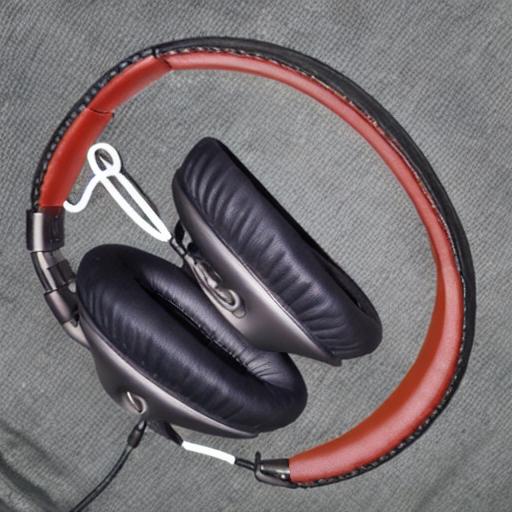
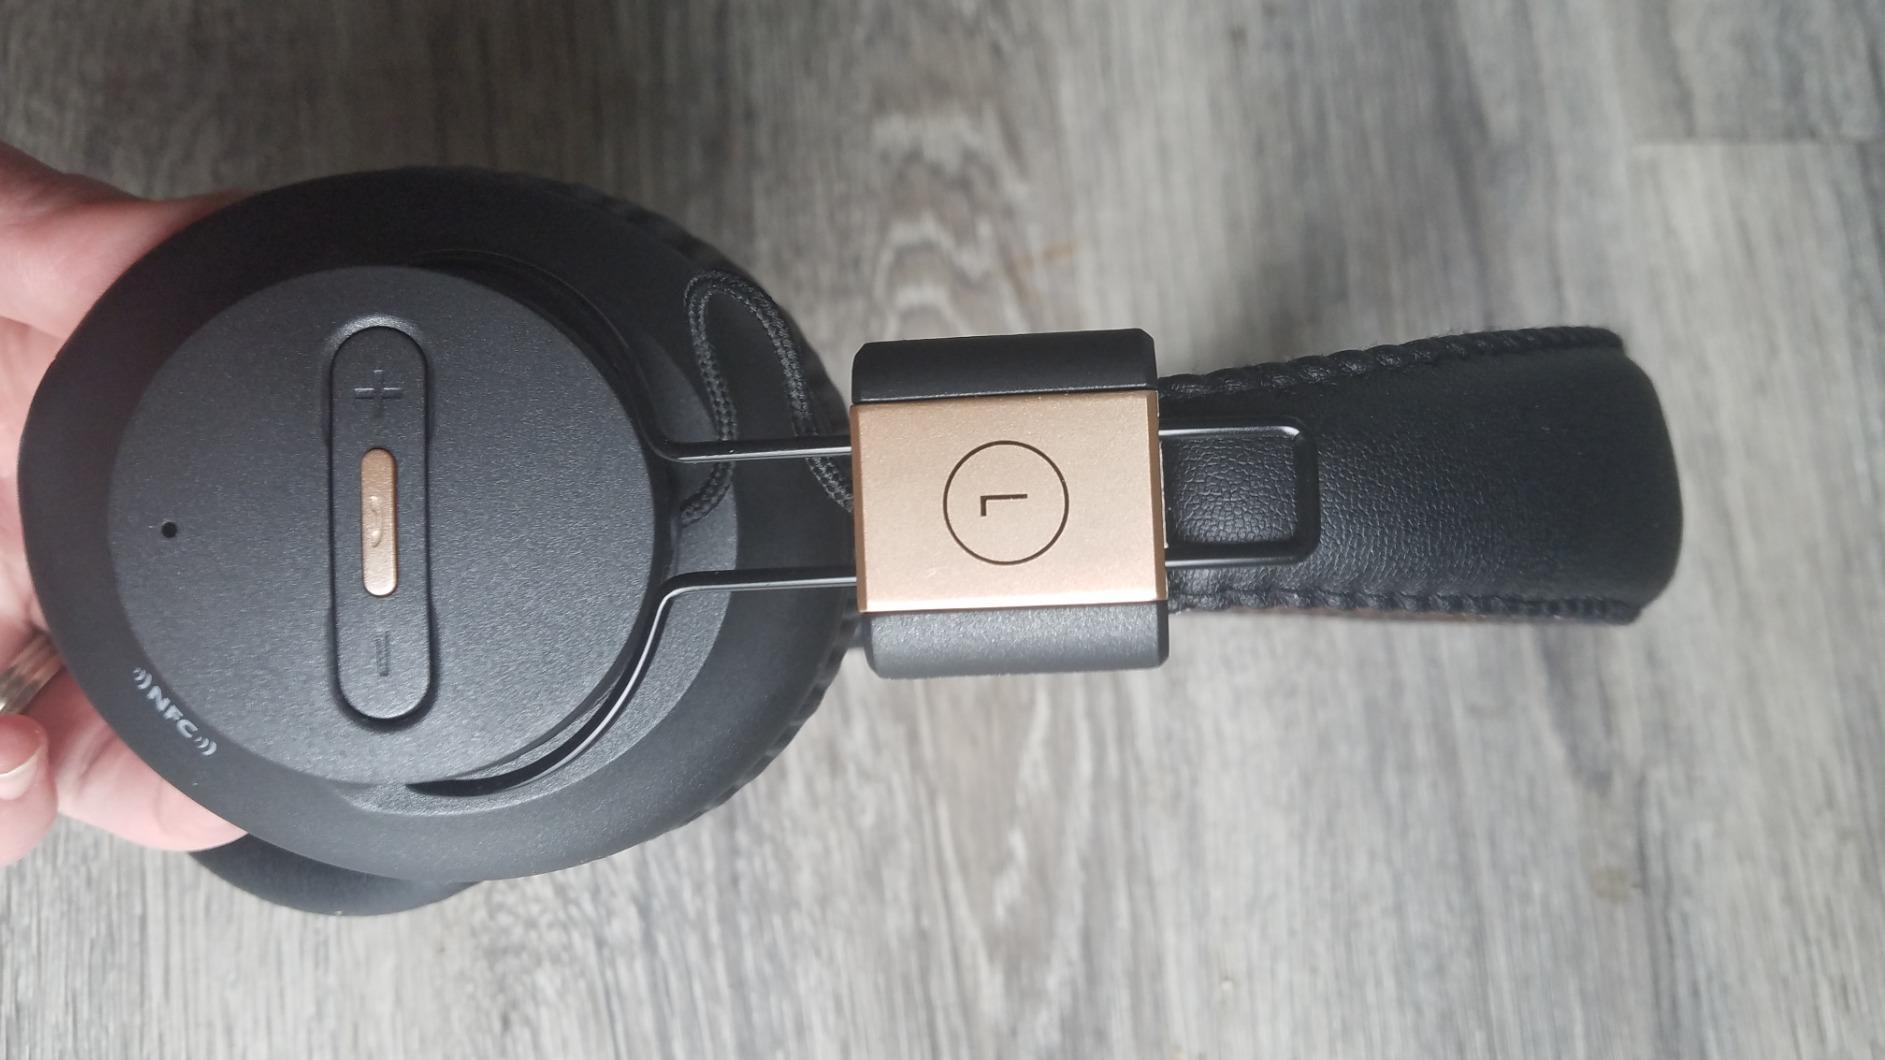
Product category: headphones
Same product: no